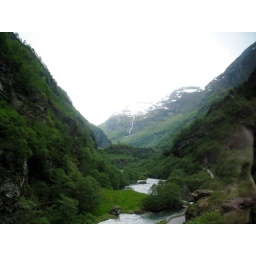
Looking out the window of the Flamsbana train at the overcast view of the canyon. Mady's face is reflected in the train window glass.